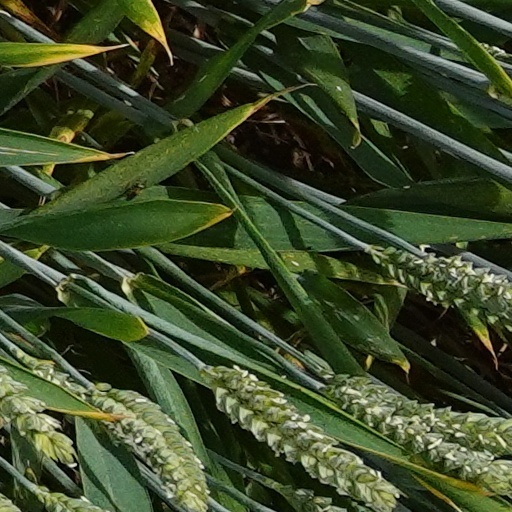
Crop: wheat